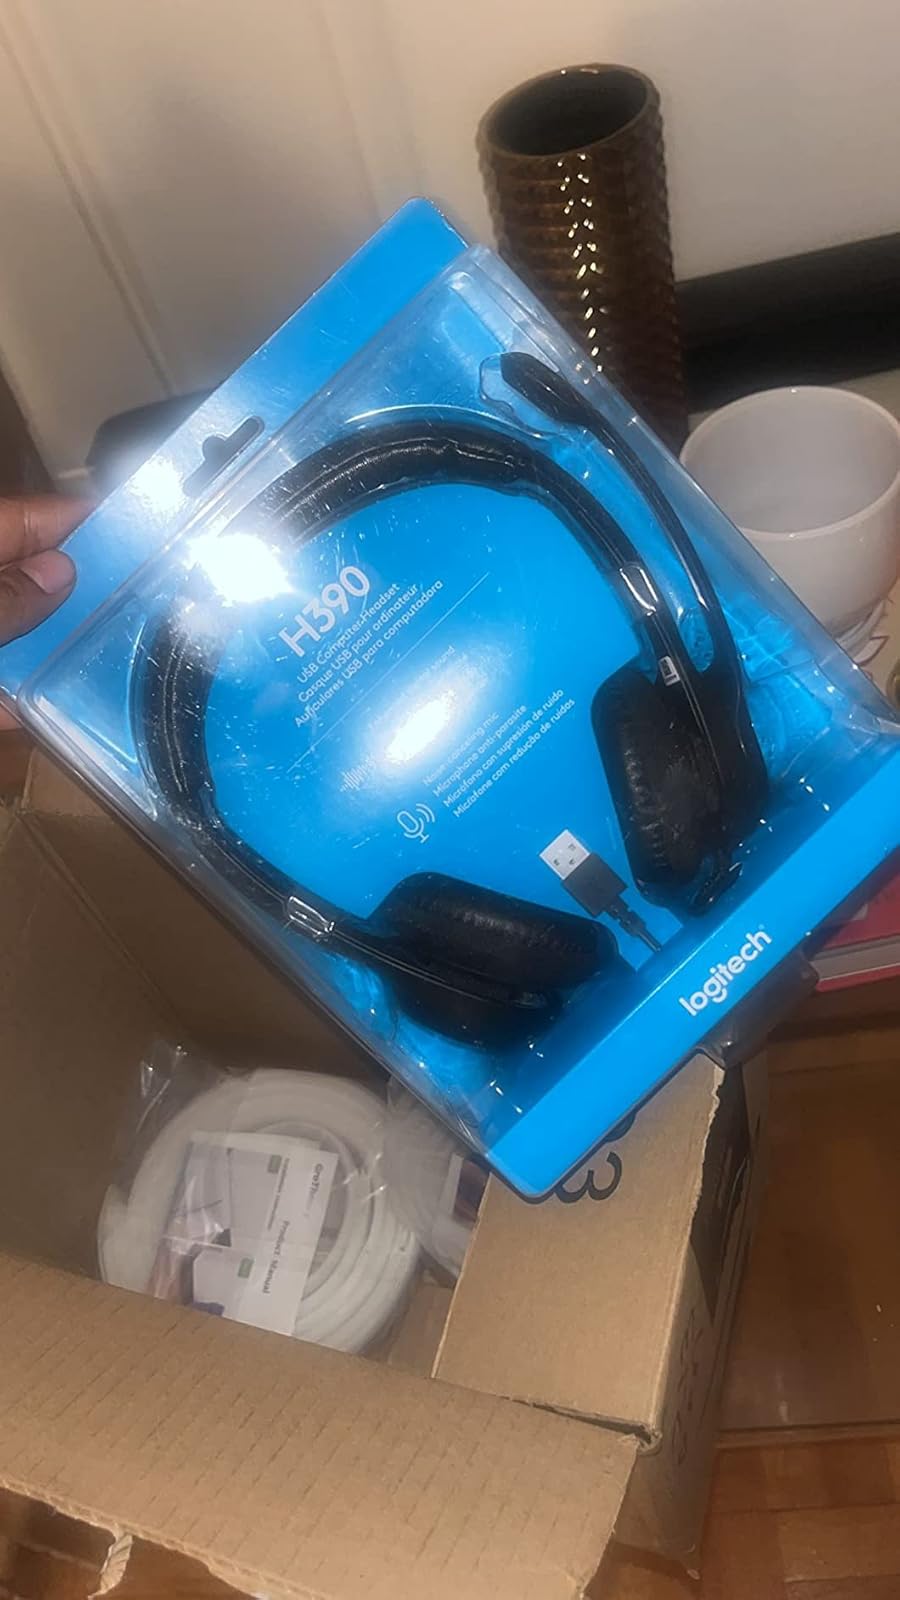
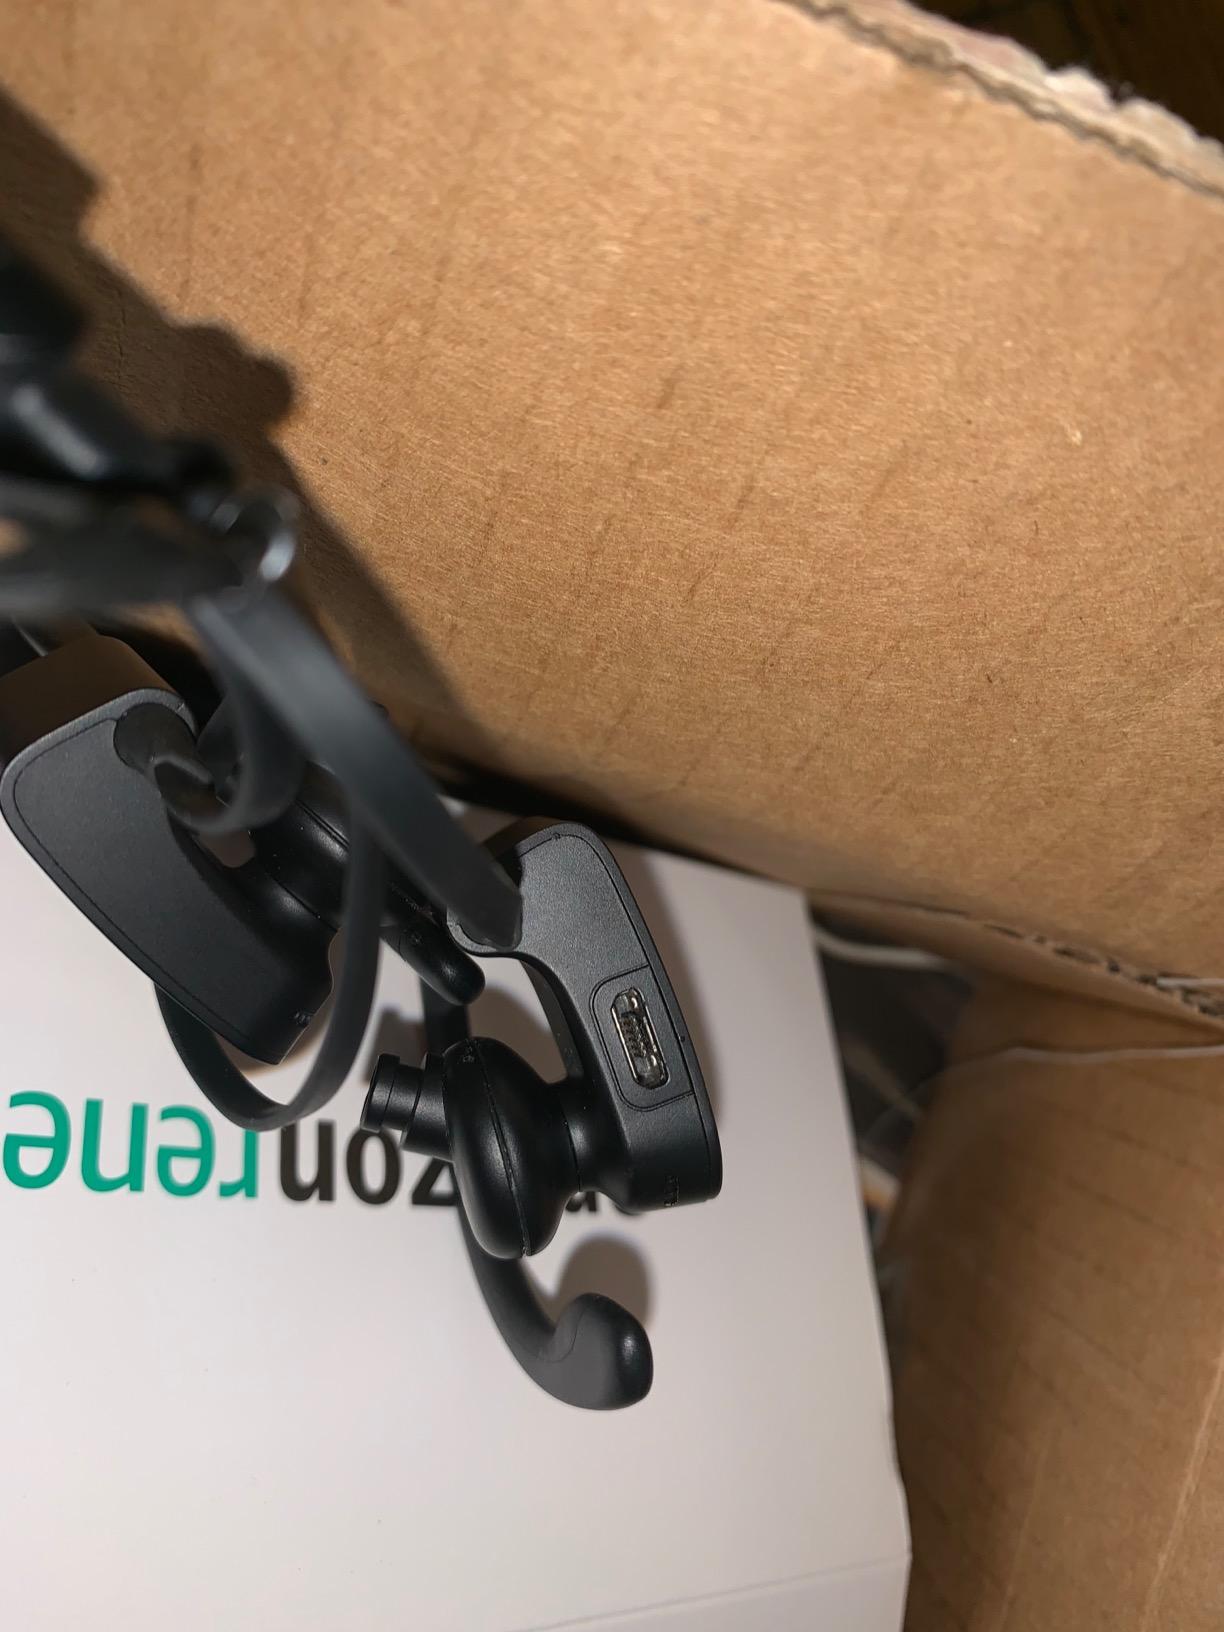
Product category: headphones
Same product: no